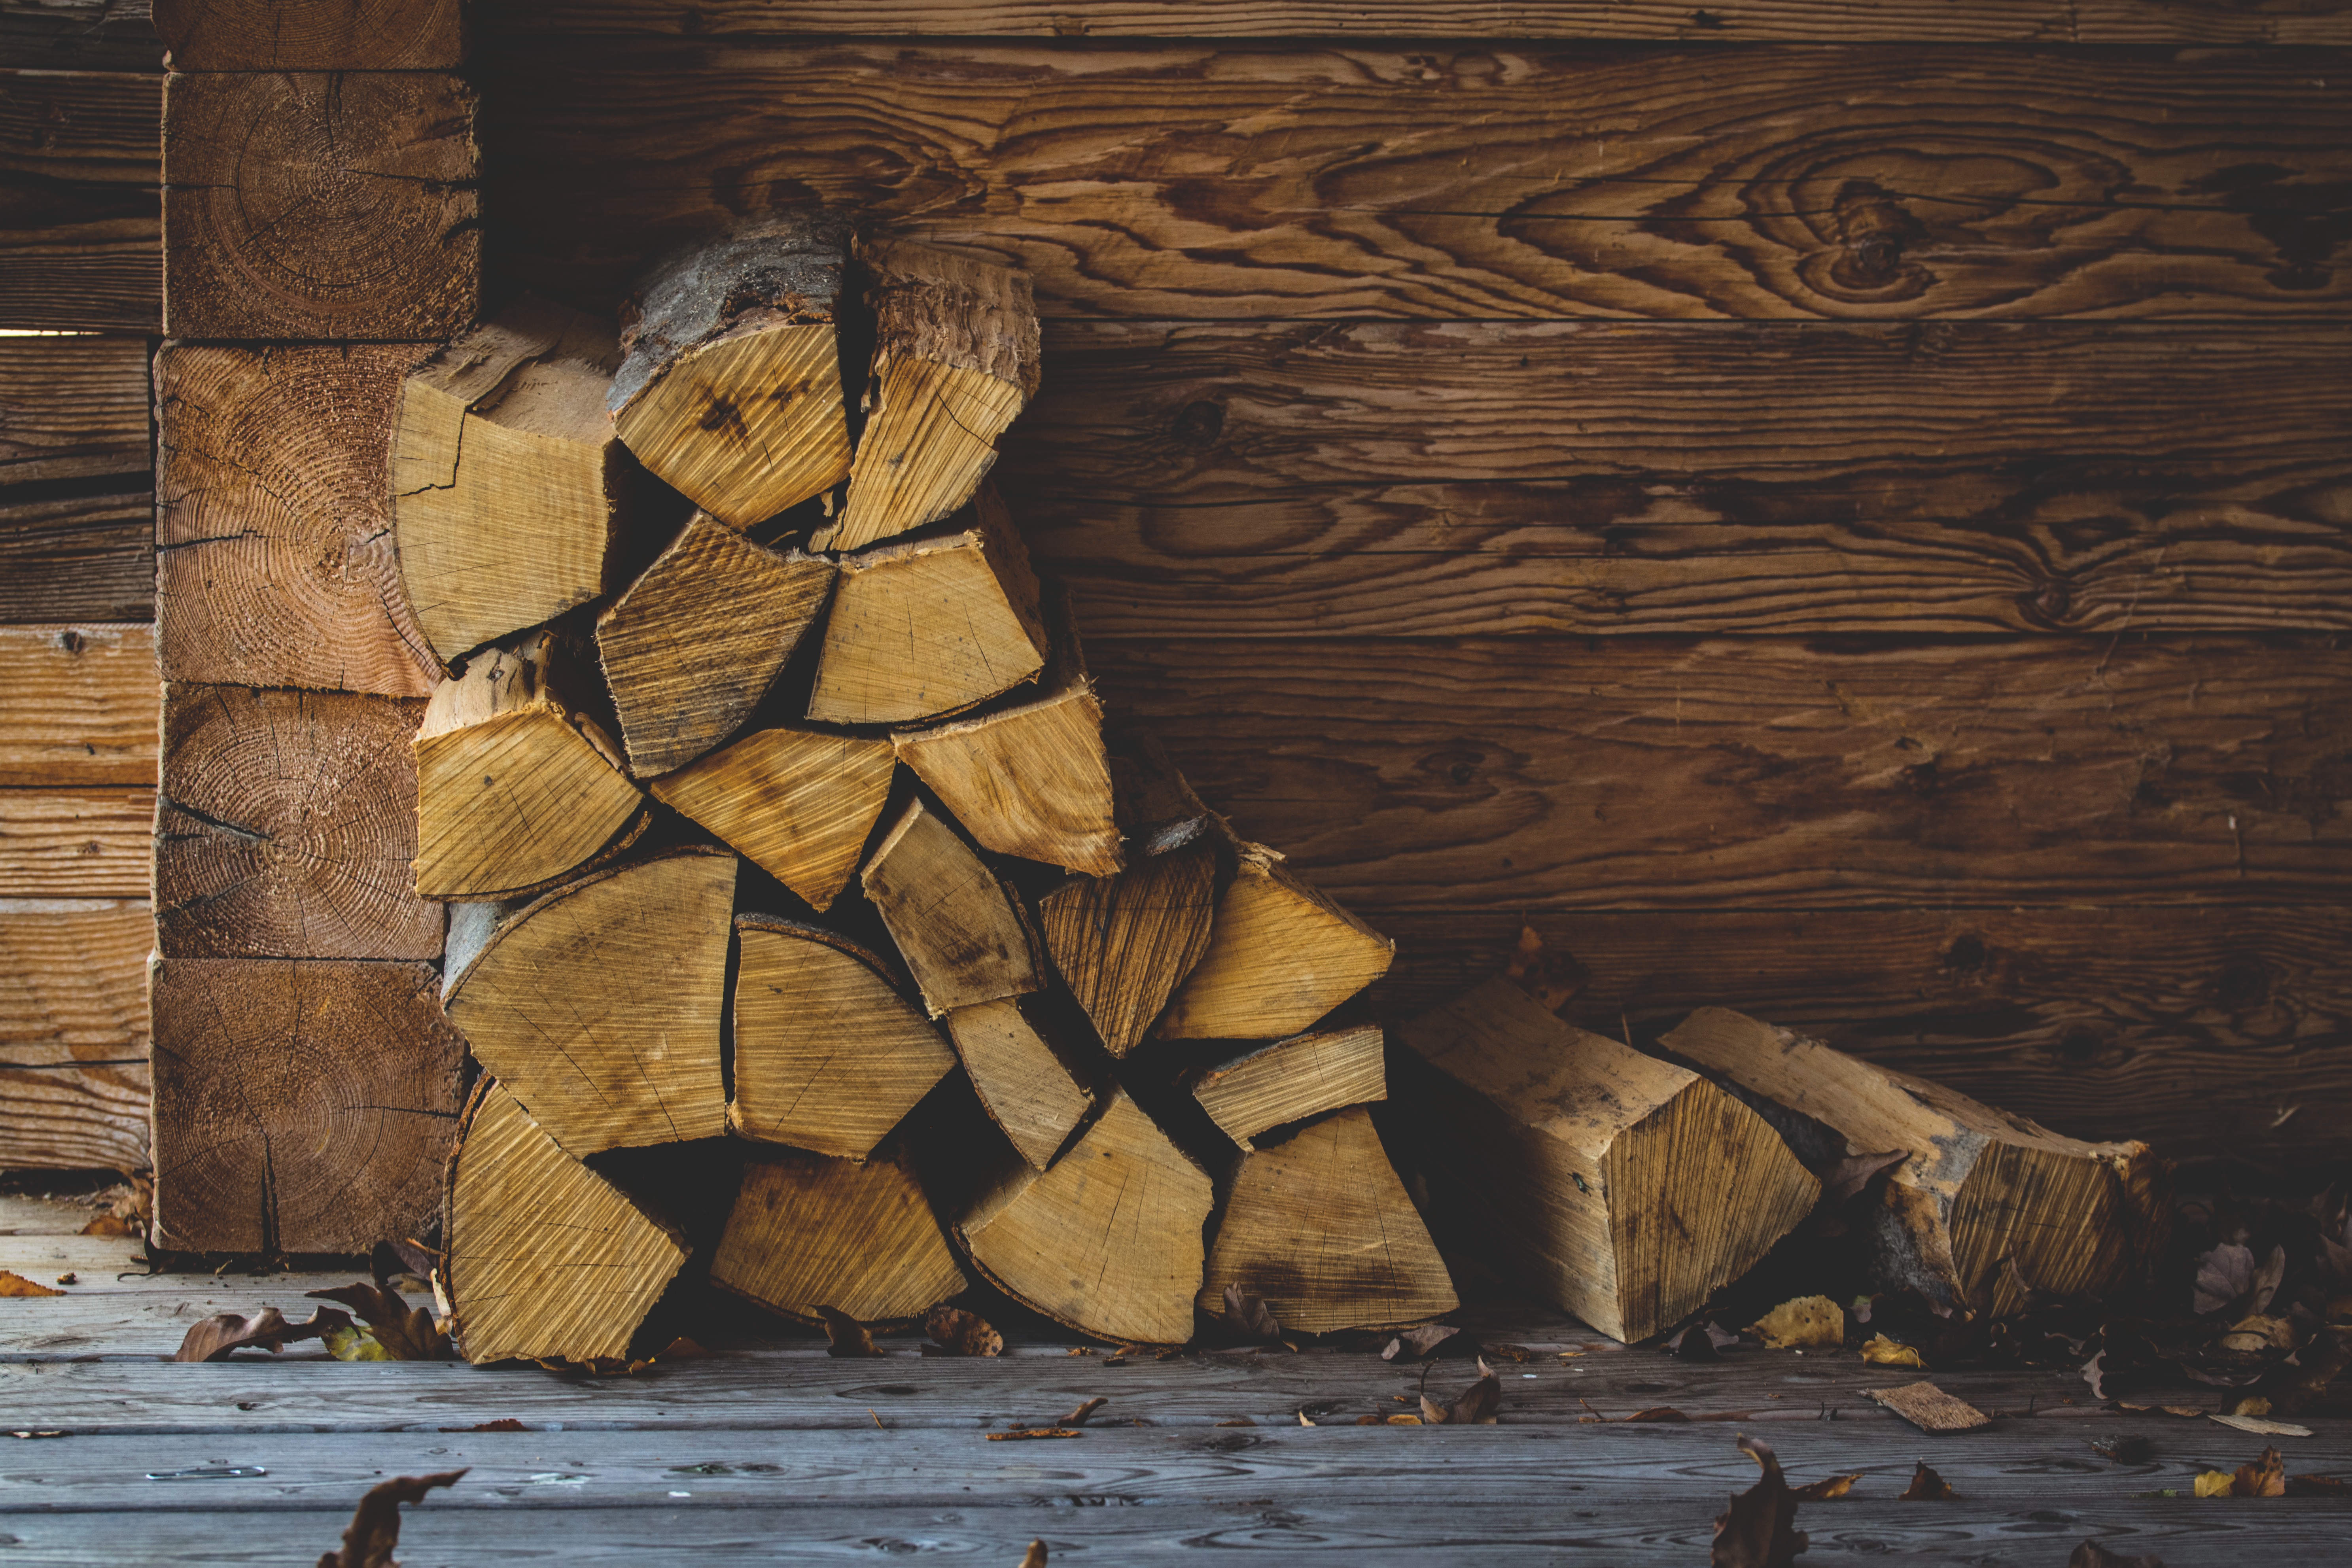
wood, wall, hut, log, firewood, stack, heat, painting, burn, art, temple, stacked, carving, log cabin, holzstapel, hauswand, wooden wall, firewood stack, growing stock, wood for the fireplace, ancient history